Klarjeti

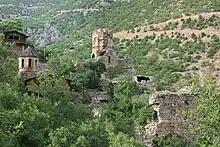
The monastery of Khandzta, now in ruins

The Bagrationi dynasty presided over a period of economic prosperity and cultural revival in the area. The taxes collected at Artanuji were a major factor in the rise of the Bagrationi power. Deserted in an Arab invasion, Klarjeti was repopulated and developed into a major centre of Christian culture aided by a large-scale monastic movement initiated by the Georgian monk Gregory of Khandzta (759 – 861).